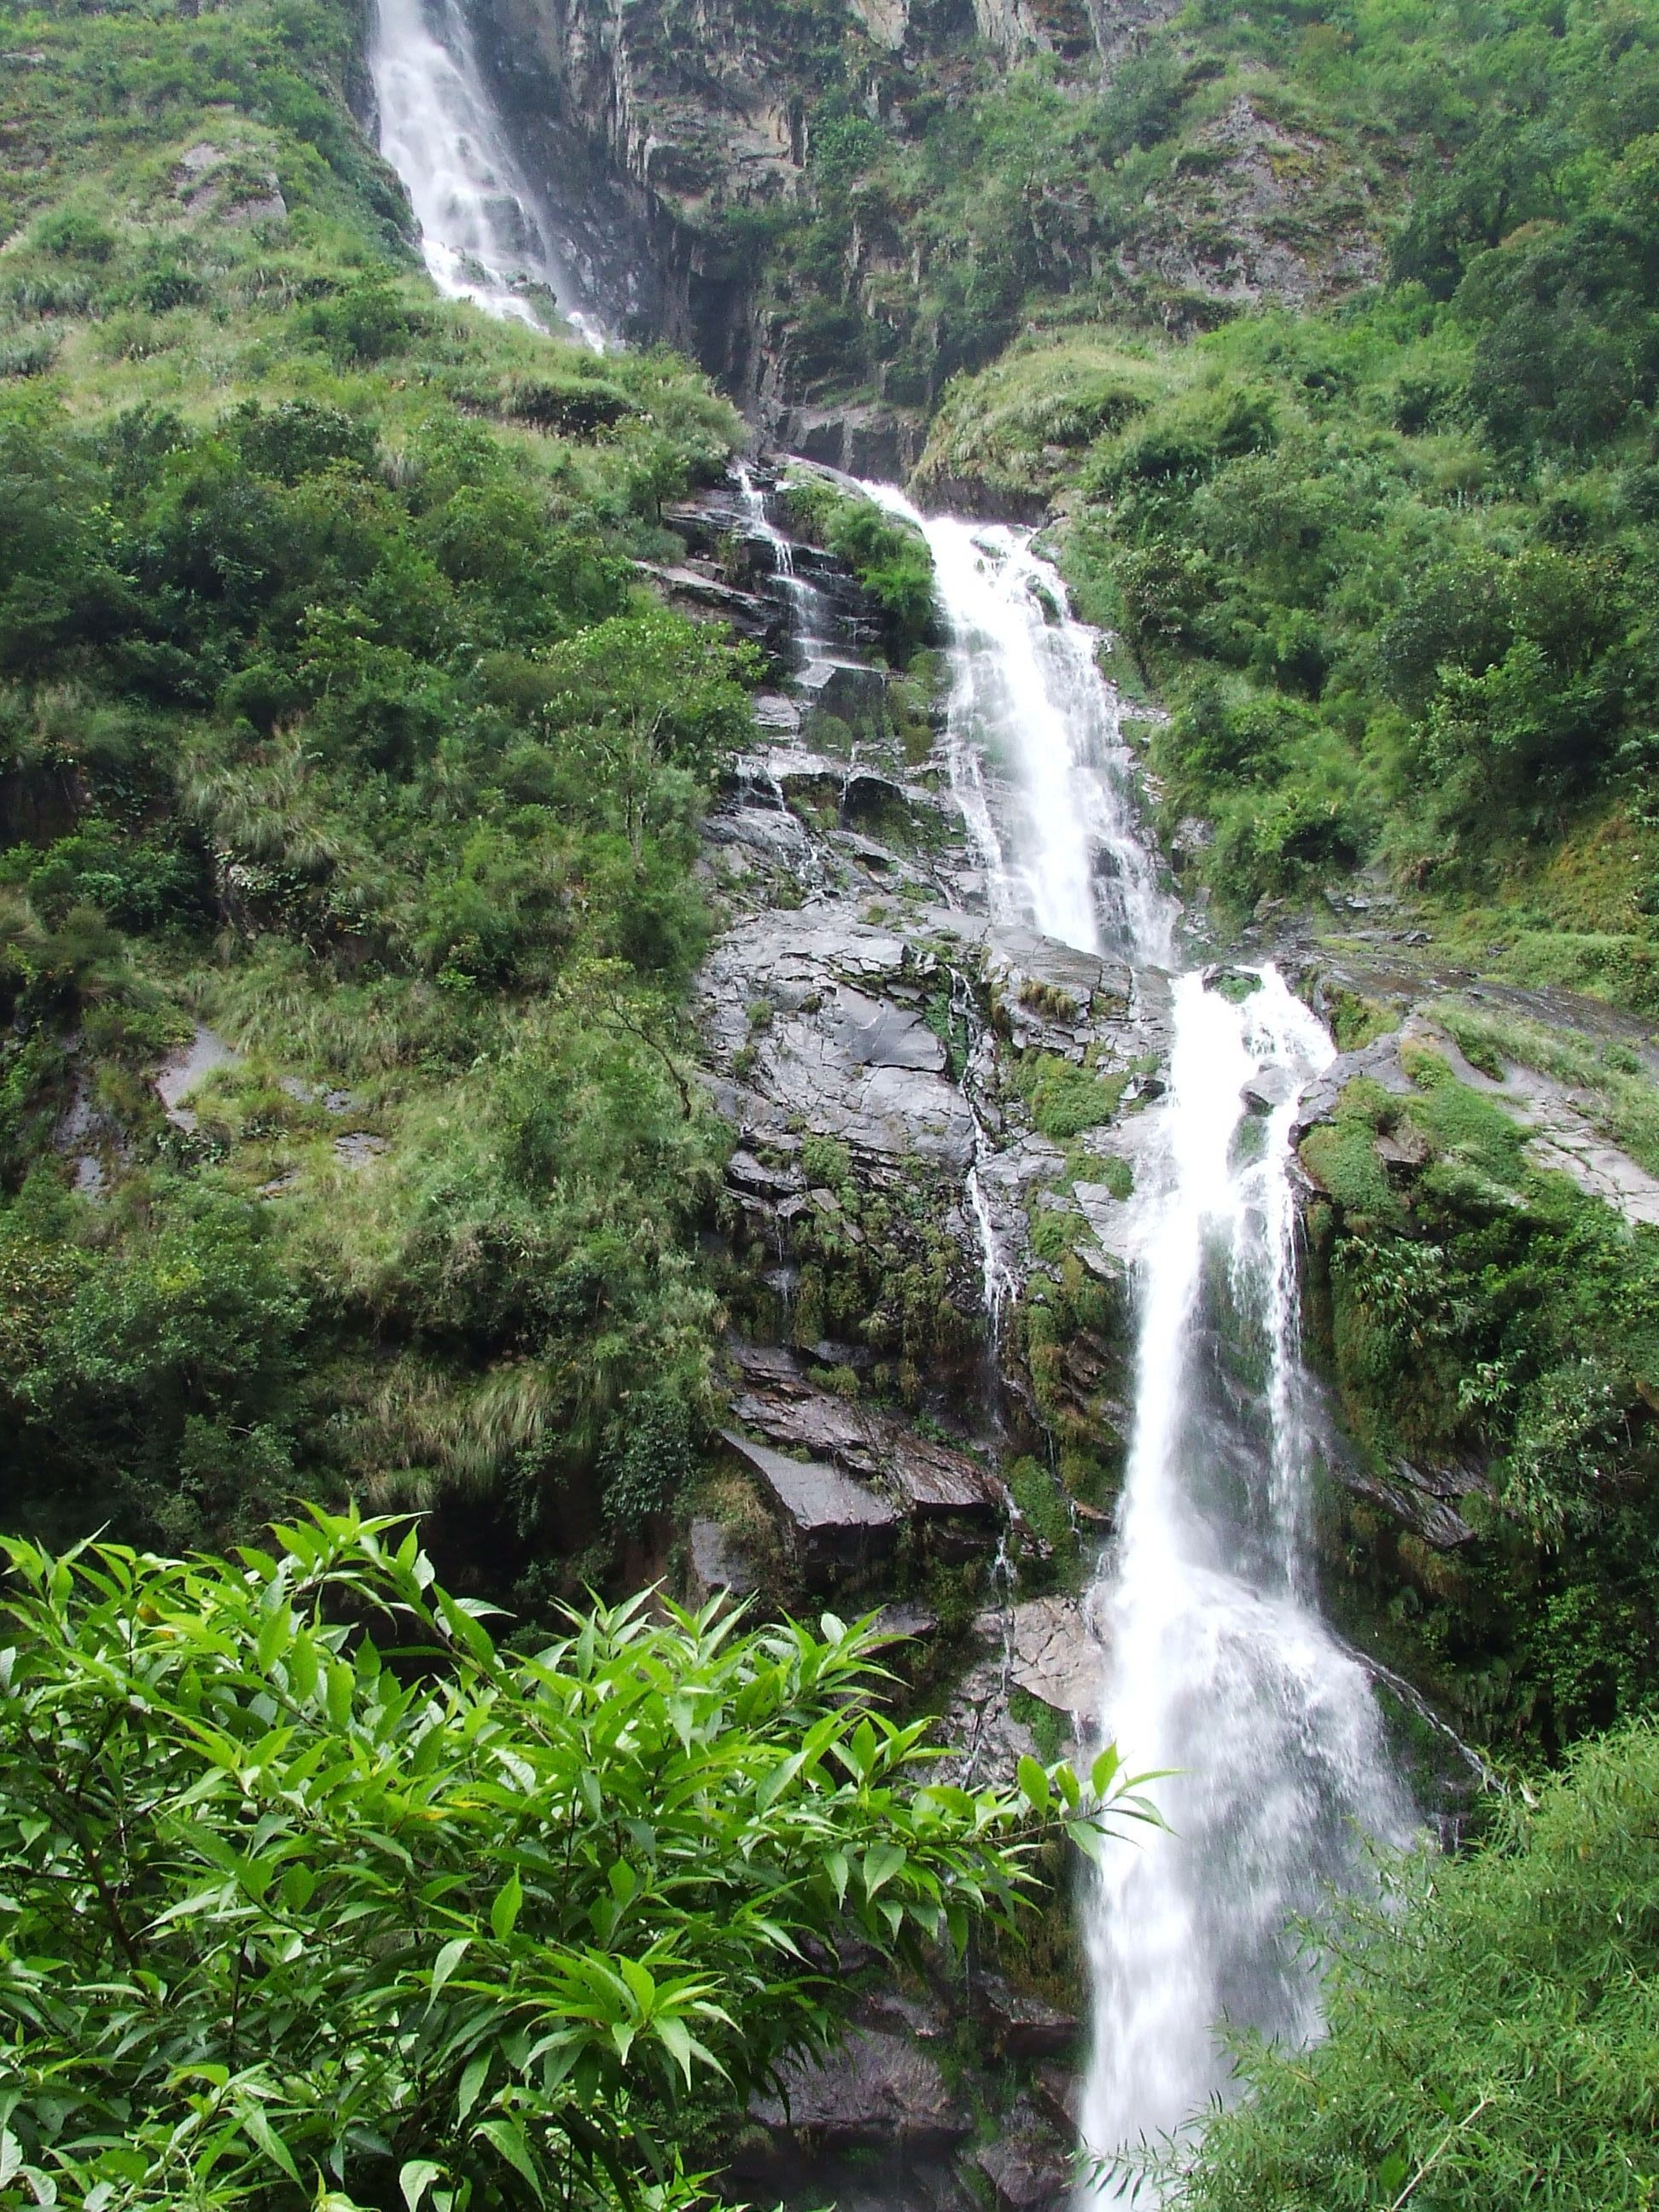
nature, waterfall, stream, green, jungle, body of water, nepal, trekking, rainforest, ravine, wasserfall, water feature, watercourse, annapurna, geological phenomenon